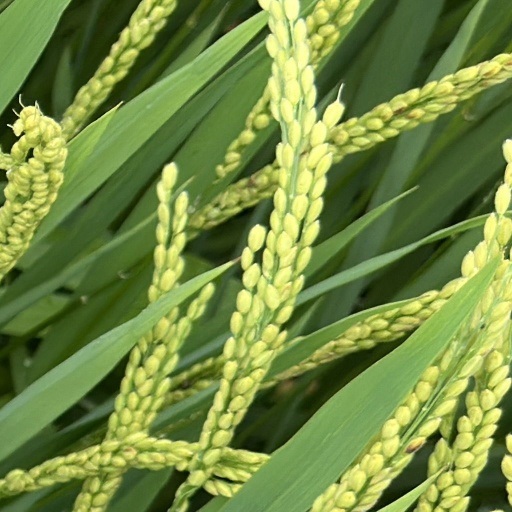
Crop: rice